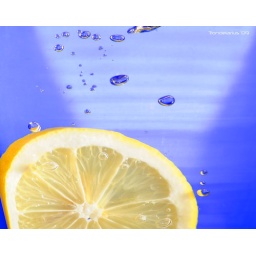
Slice of lemon dropped in a bowl of water. 1/250 f/10 ISO250 270mm